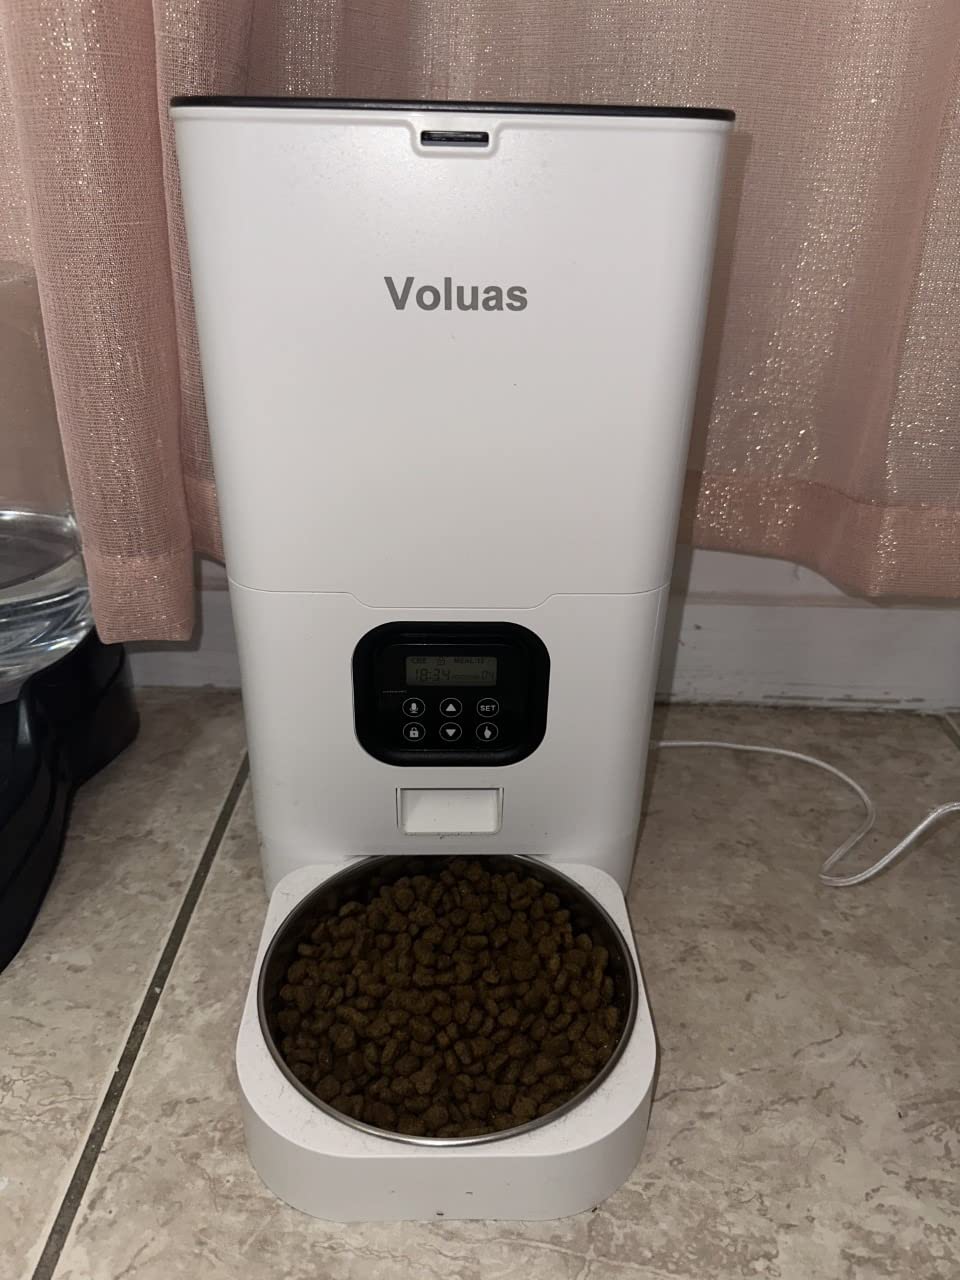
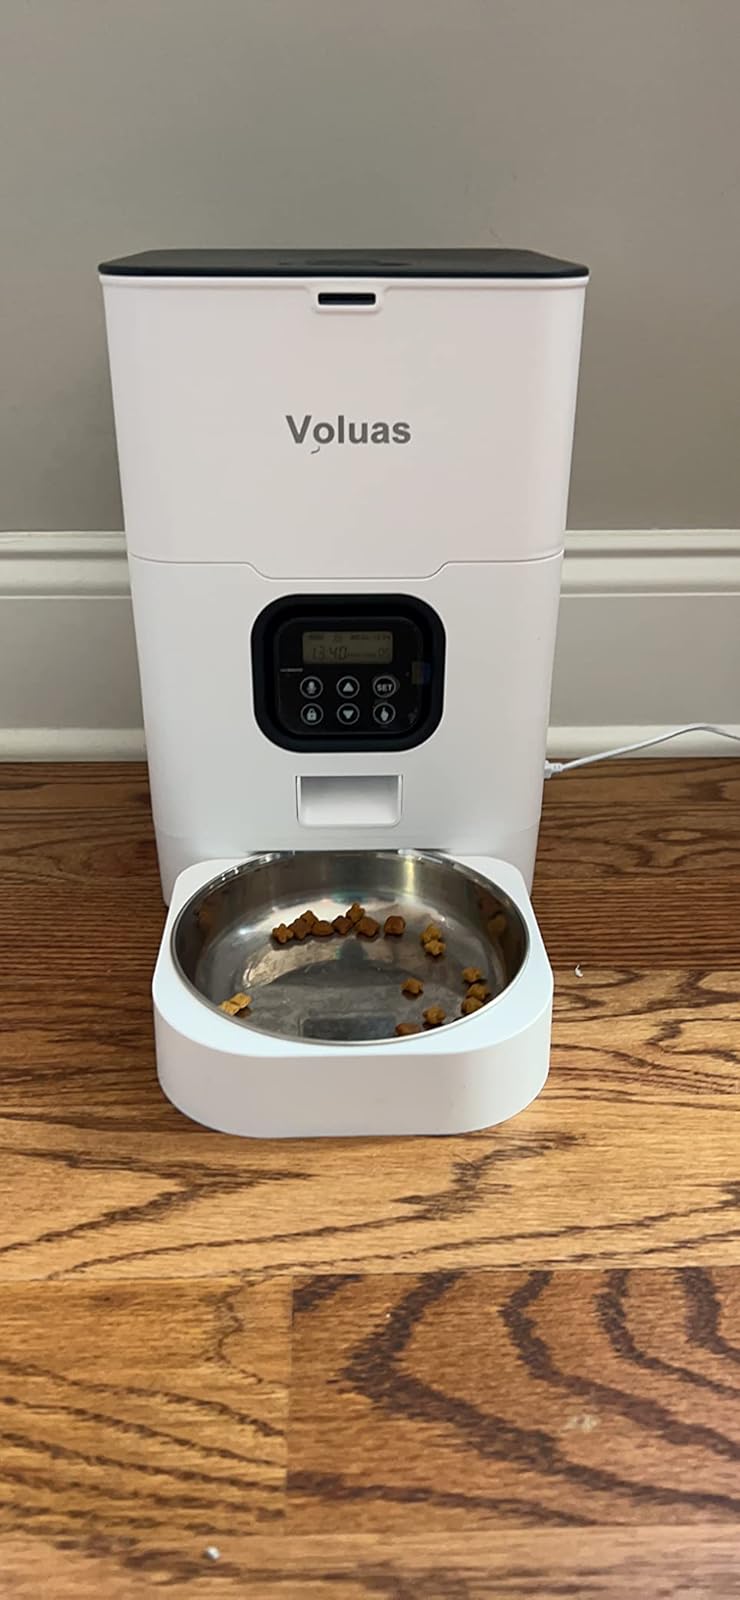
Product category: items_feeder
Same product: yes